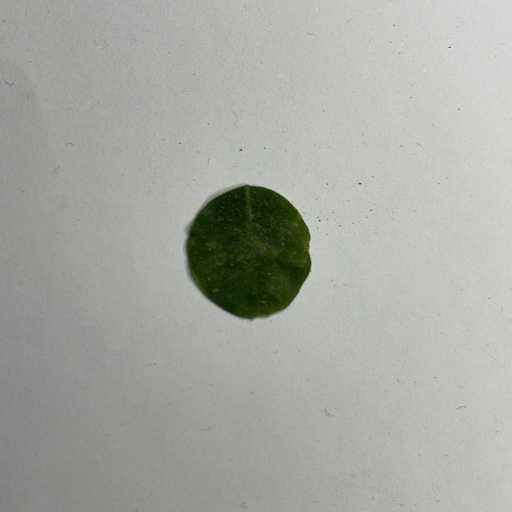
Species: Sojina
Leaf condition: Bacterial Spot